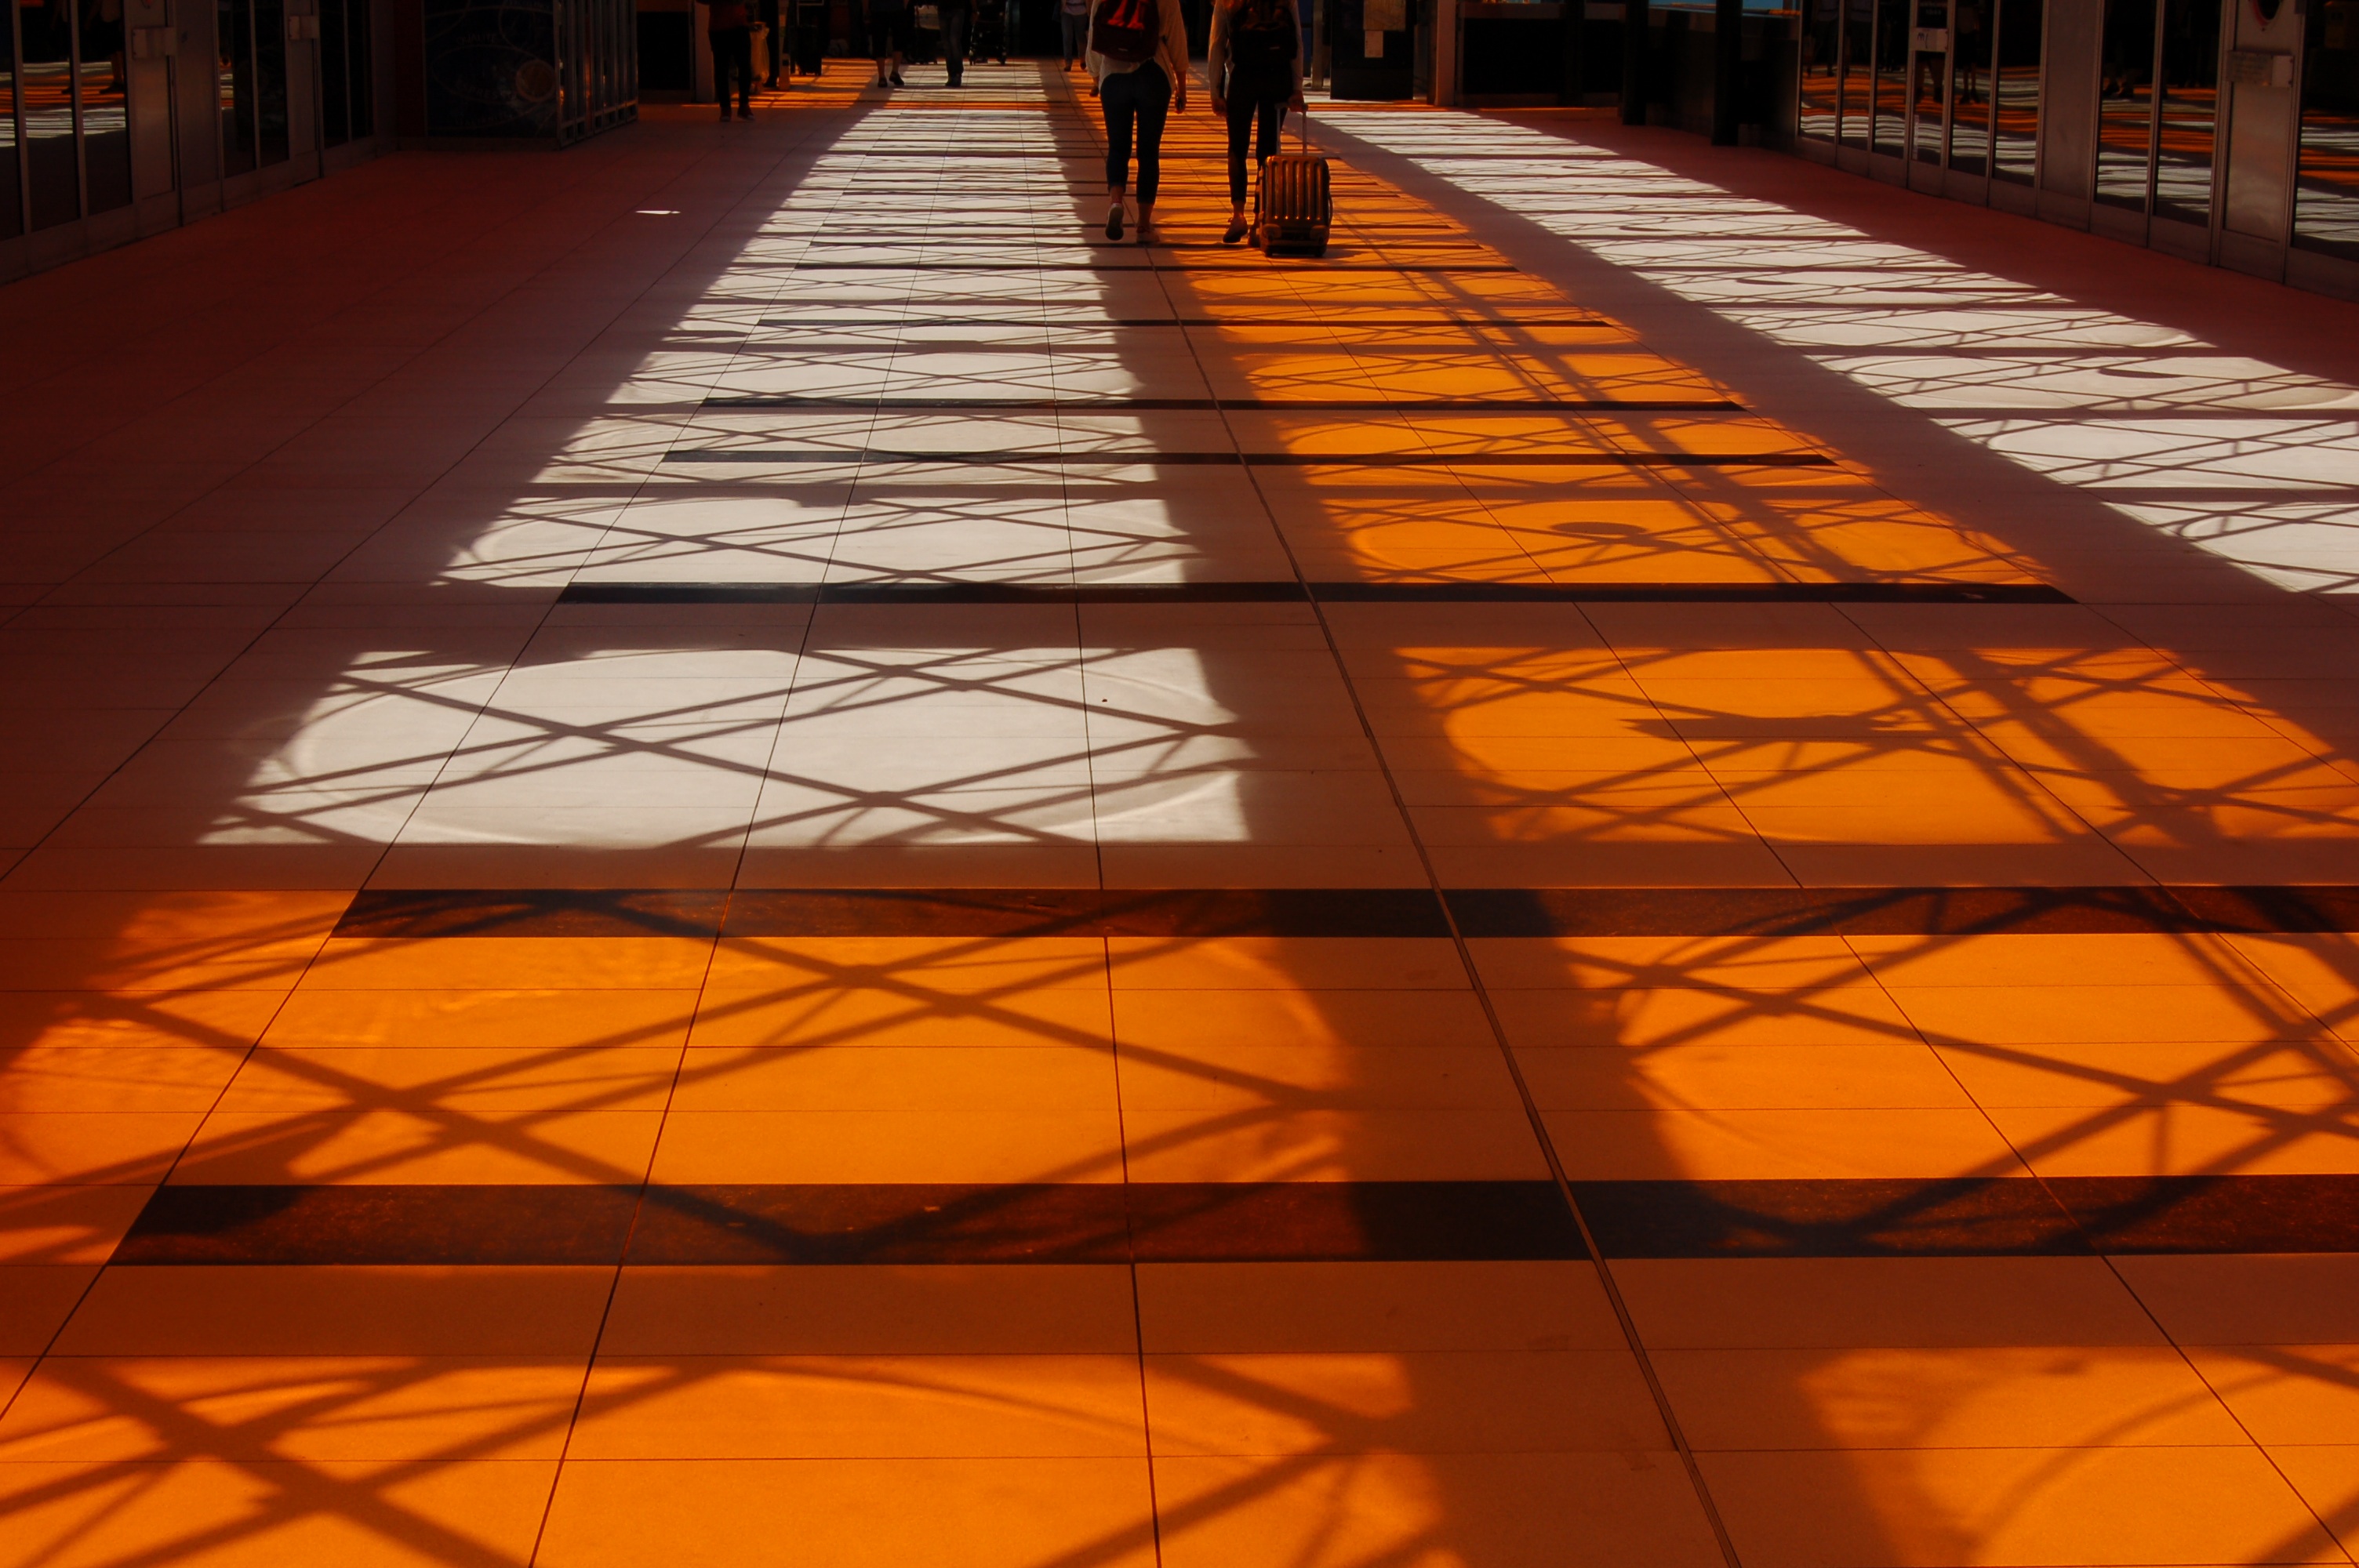
light, cloud, wood, sunlight, floor, orange, line, reflection, color, shadow, yellow, circle, art, design, symmetry, shape, flooring, road surface